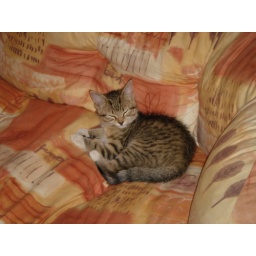
Tiny little Misky kitten has a doze (before being rudely woken up by a mean person with a camera).